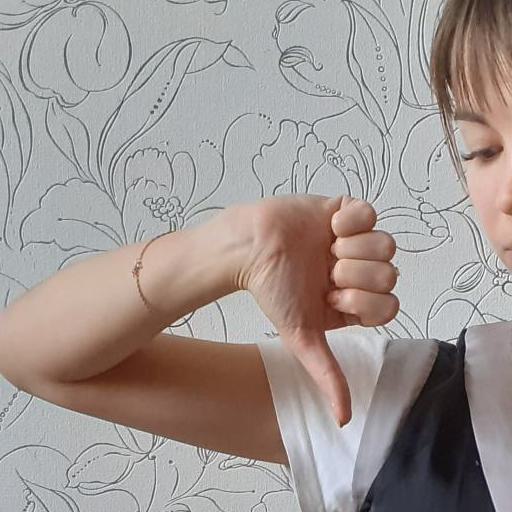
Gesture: dislike